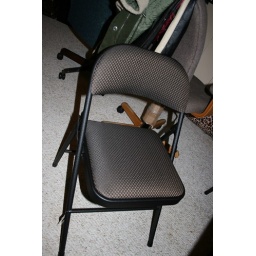
My parents spoil me and bought me 8 near card table chairs for us to use around the poker table